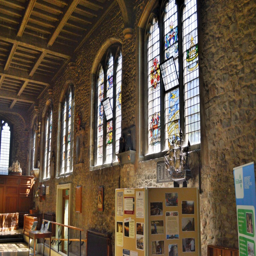
stained glass by the tower